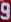
Number: 9